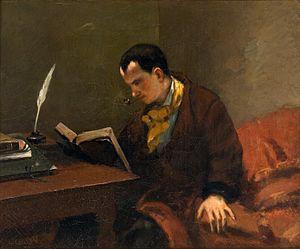
Gustave Courbet, né le 10 juin 1819 à Ornans et mort le 31 décembre 1877 à La Tour-de-Peilz, est un peintre et sculpteur français, chef de file du courant réaliste.
Les Aventures d'Arthur Gordon Pym de Nantucket est l'unique roman achevé par Edgar Allan Poe. Il est publié en 1838 aux États-Unis et en Angleterre. Charles Baudelaire en donne une première traduction française en 1858.
Charles Baudelaire est un poète français. Né à Paris le 9 avril 1821, il meurt dans la même ville le 31 août 1867.
Une digression est une figure de style qui consiste en un changement temporaire de sujet dans le cours d'un récit, et plus généralement d'un discours, pour évoquer une action parallèle ou pour faire intervenir le narrateur ou l'auteur.
Giovanni Macchia est un écrivain et critique littéraire italien qui enseigna longtemps la littérature française en Italie et passe pour l'un des plus grands connaisseurs d'Europe en ce domaine. Lauréat du prix Bagutta en 1980 et du Grand Prix de la Francophonie en 2000, il a consacré de nombreux essais à la culture française, en particulier à des auteurs tels que Molière, Baudelaire et Proust.